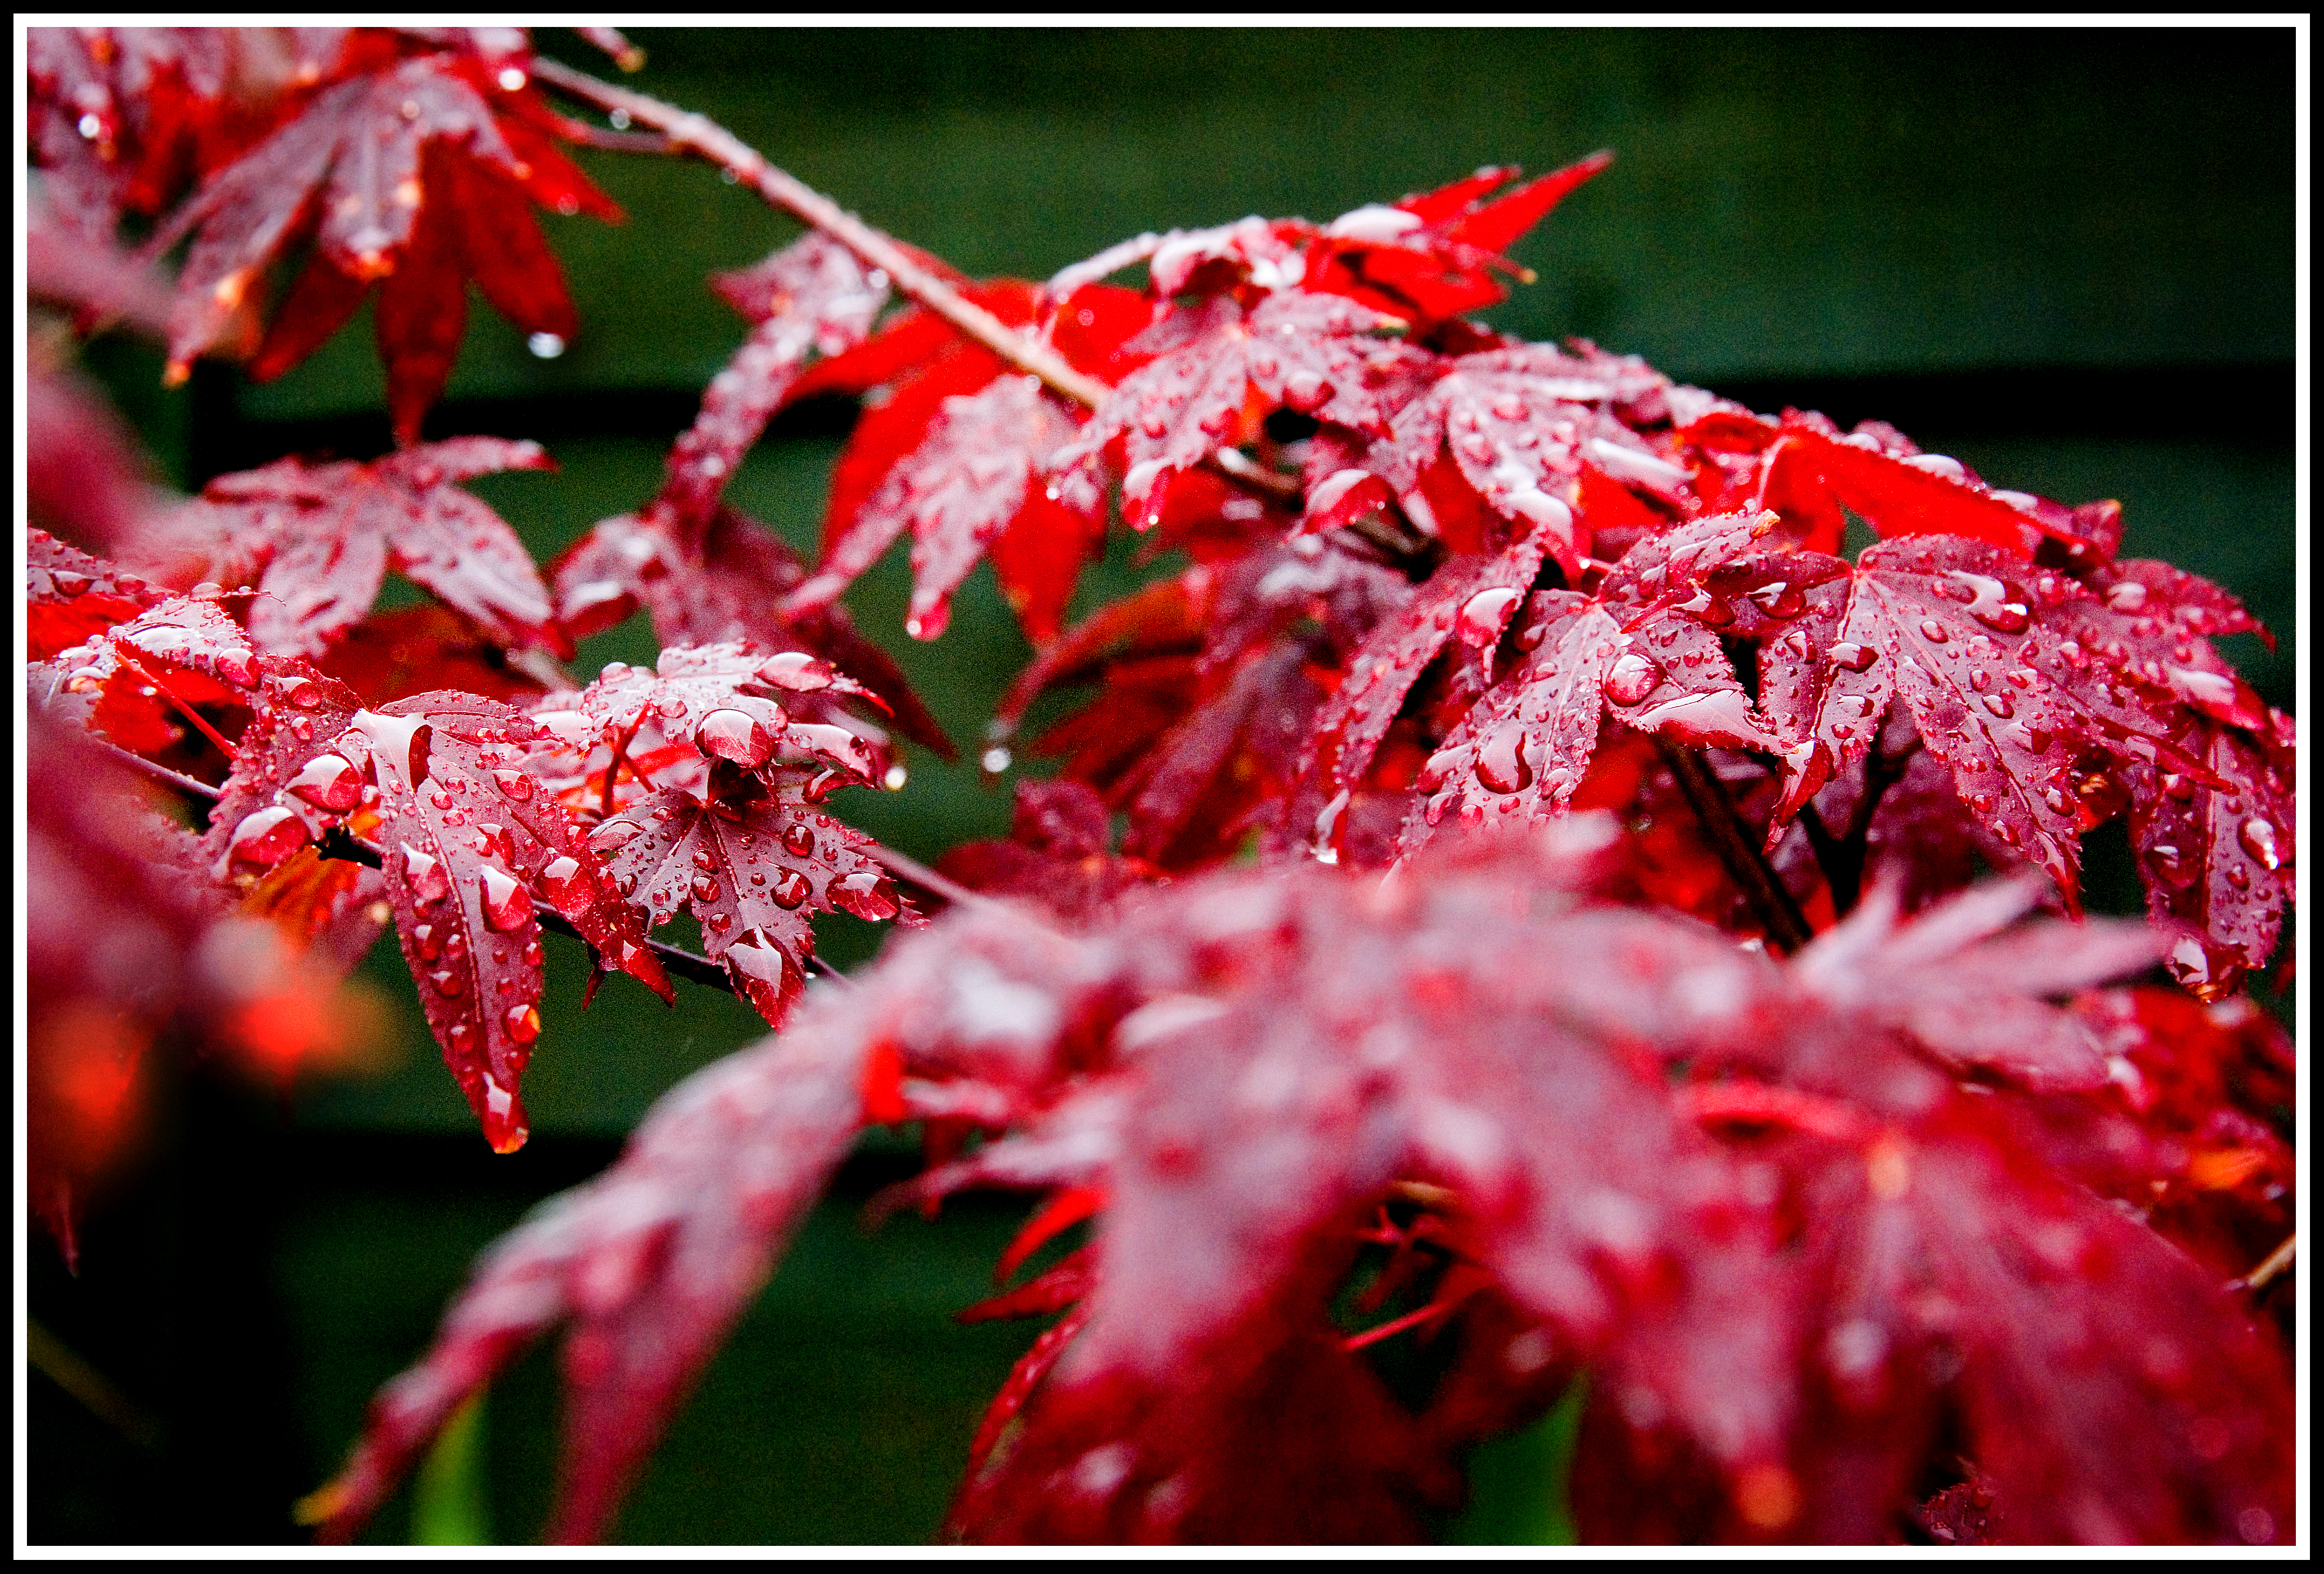
tree, branch, plant, rain, leaf, flower, petal, frost, red, produce, autumn, flora, season, maple tree, maple leaf, flowers, shrub, flowering plant, woody plant, land plant